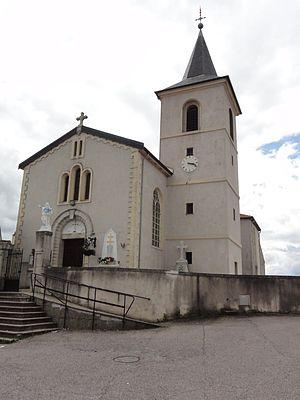
Richardménil (M-et-M) église